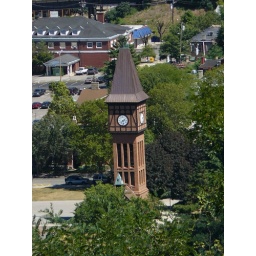
The Bavarian clock tower in Covington